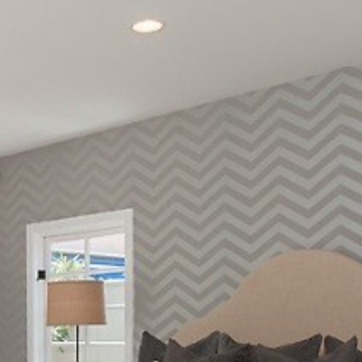
Material: wallpaper